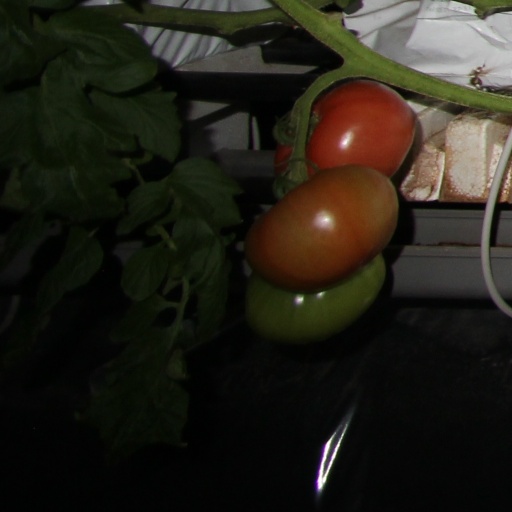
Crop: tomato